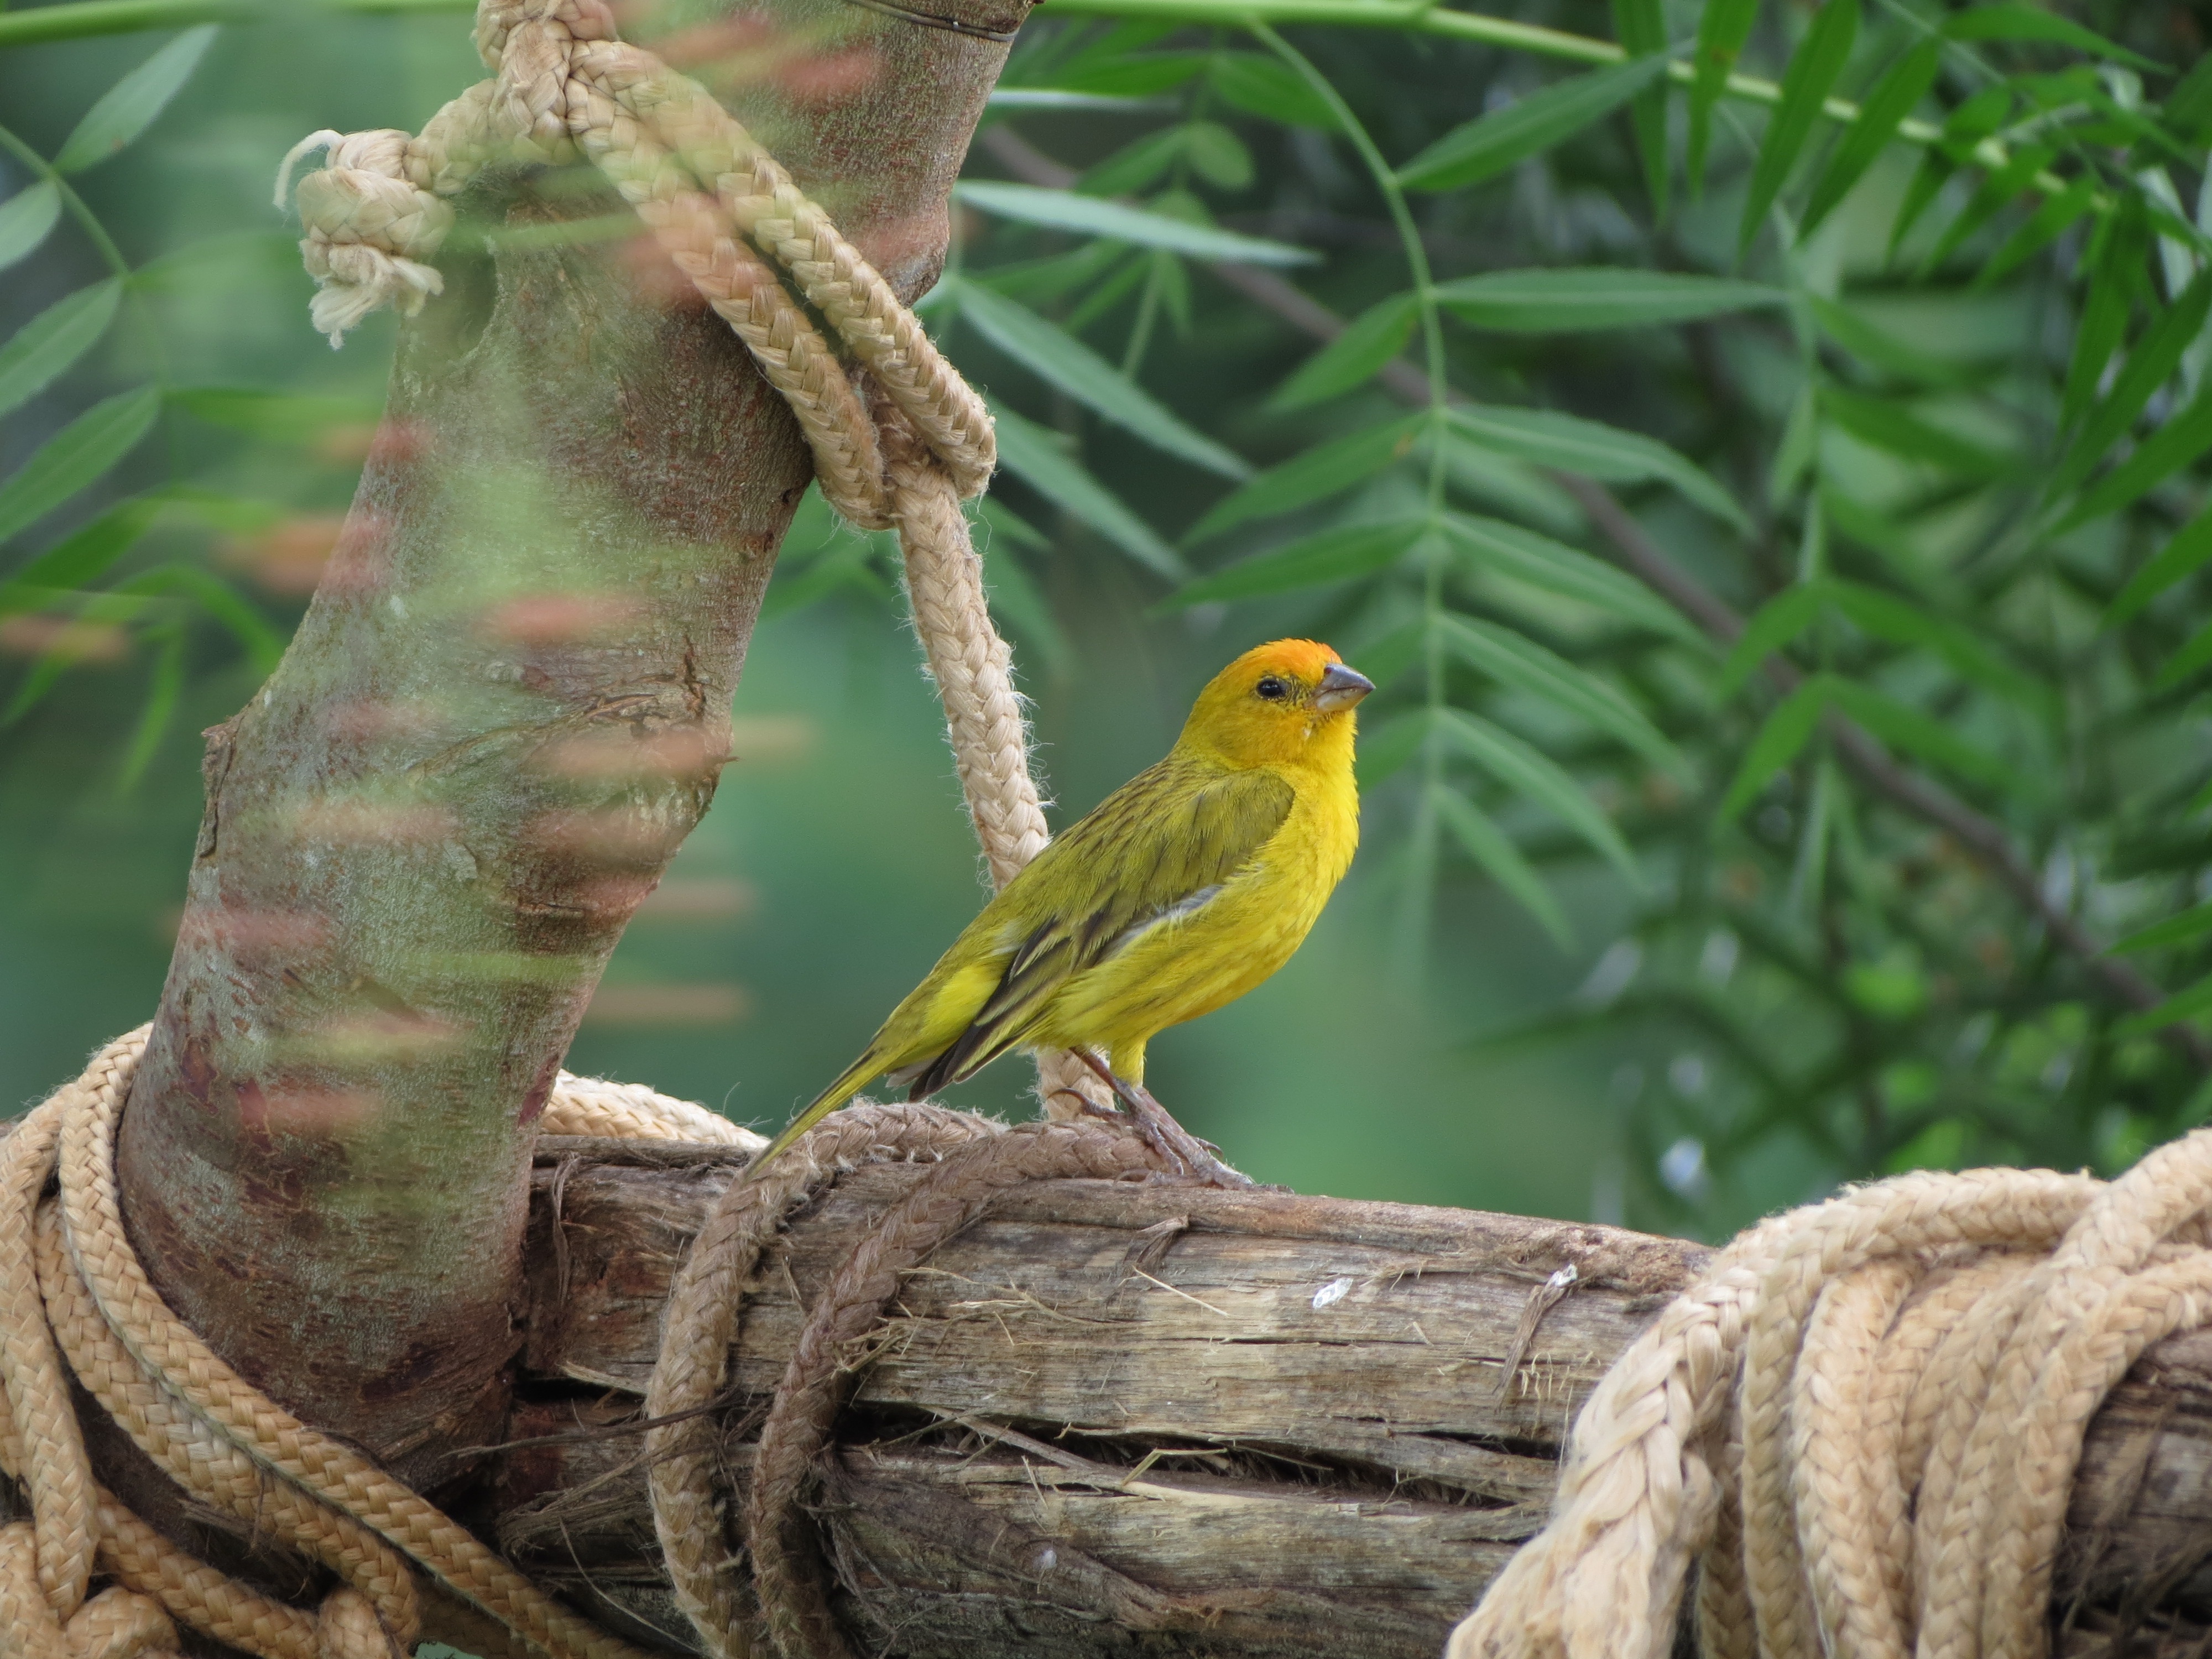
branch, bird, flying, wildlife, environment, green, jungle, beak, reptile, fauna, lizard, tropical bird, vertebrate, canarinho, perching bird, scaled reptile